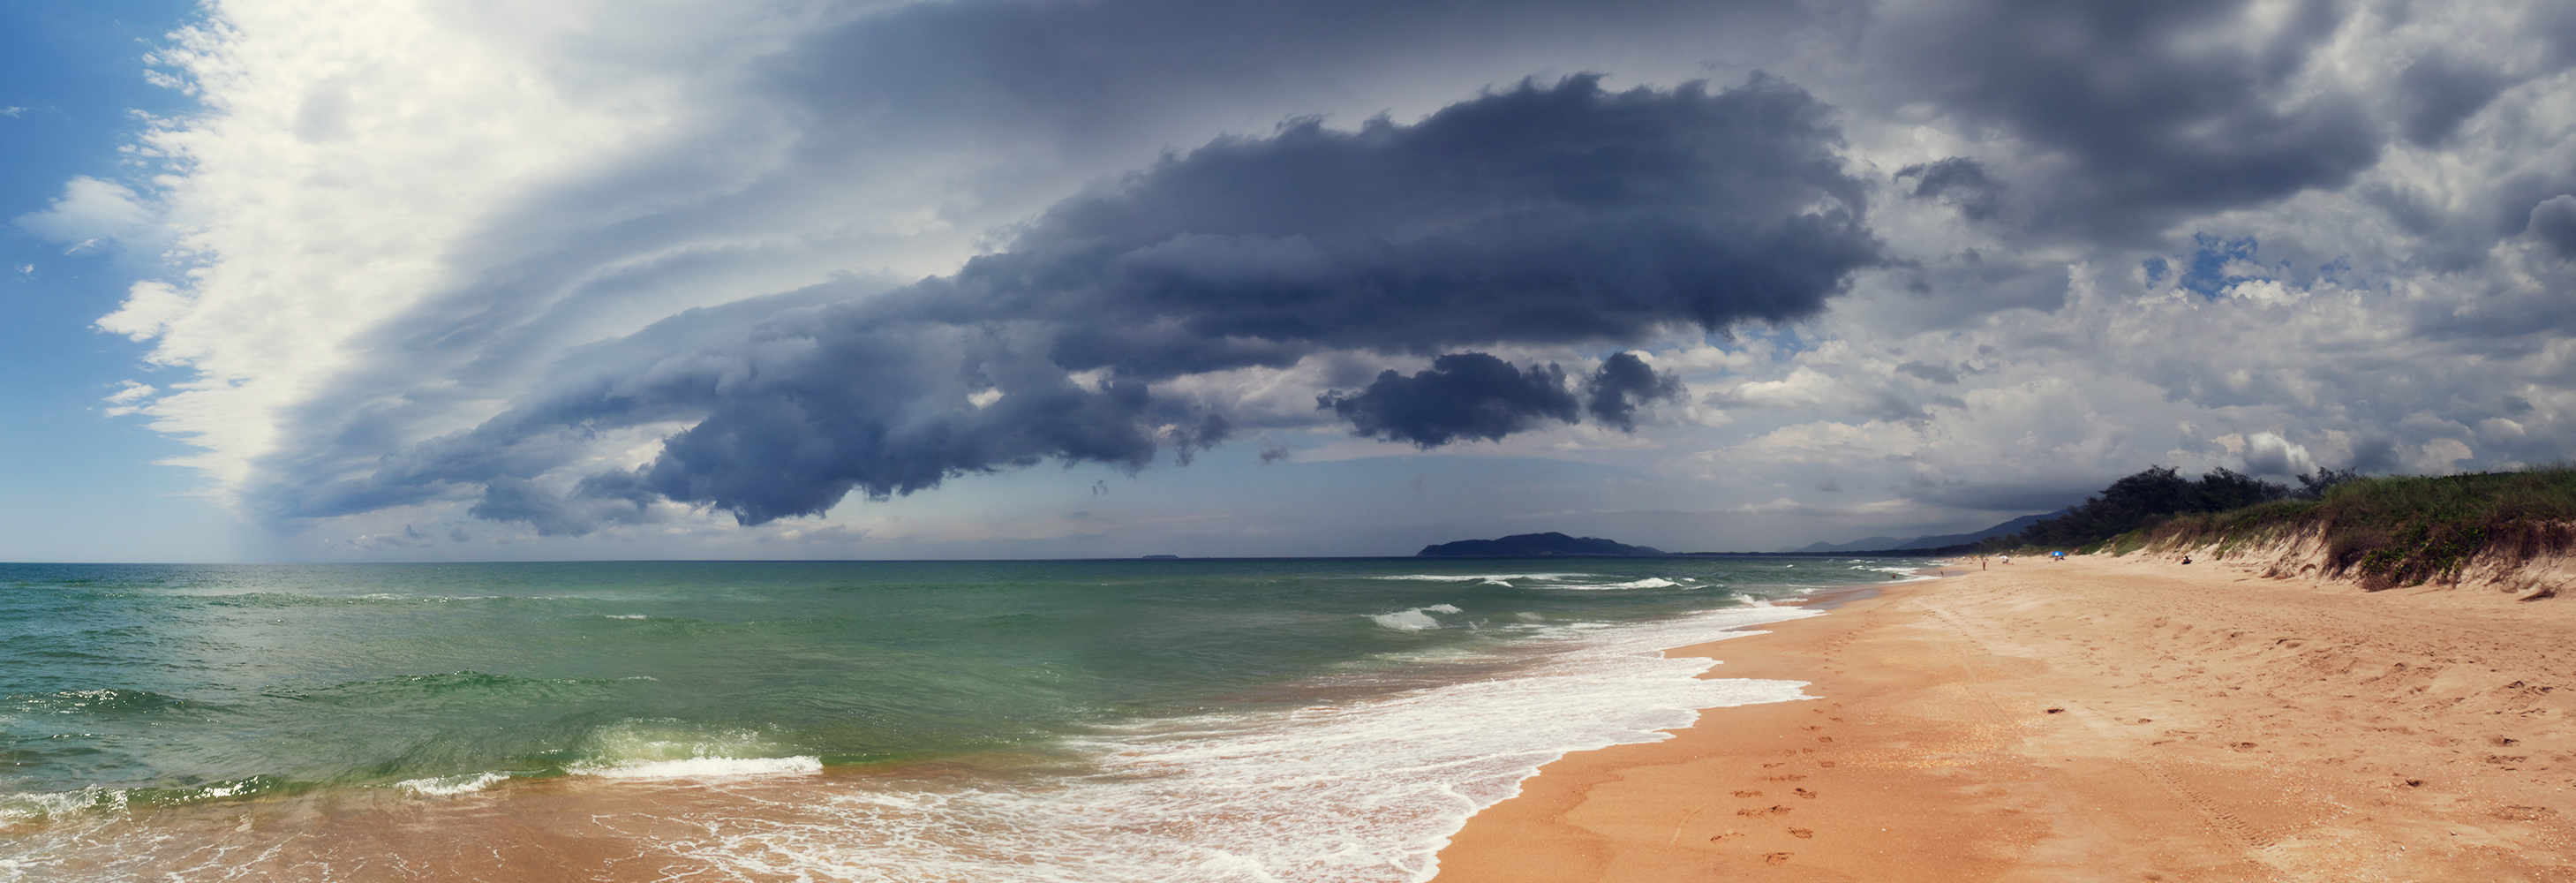
ocean, beach, clouds, storm, waves, sand, surf, panorama, coast, seashore, seaboard, nature, brazil, sea, cloud, sky, body of water, shore, coastal and oceanic landforms, horizon, tropics, caribbean, water, wind wave, wave, meteorological phenomenon, cumulus, bay, vacation, wind, cape, island